Wendy Taylor (physicist)

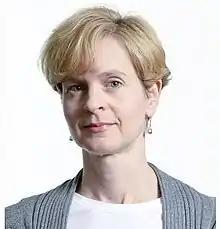
Taylor in 2012

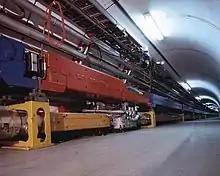
Fermilab's Tevatron Accelerator

Wendy Taylor is an Experimental Particle Physicist at York University and a former Canada Research Chair. She is the lead for York University's ATLAS experiment group at CERN.